Jean-Claude Van Damme

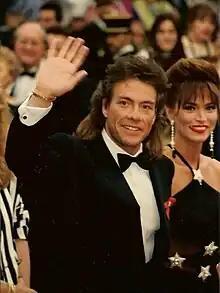
Van Damme at the Cannes Film Festival in 1993

In 1993, he made a cameo in "Last Action Hero", and starred in "Nowhere To Run". The film was the first in a three-picture deal between Van Damme and Columbia Pictures and his fee was $3.5 million. Columbia said the film is "true to his audience and goes beyond his audience." He also made the 1993 cover of Karaté Bushido, the oldest magazine dedicated to martial arts in Europe, joining martial artists such as Bruce Lee (1974), Bas Rutten (1997), Rickson Gracie (1998), Jackie Chan (2000), Fedor Emelianenko (2007), Georges St-Pierre (2008), Jérôme Le Banner (2012), Francis Ngannou (2019), and Dave Leduc (2020).